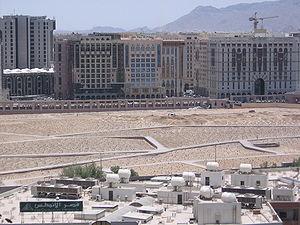
Le cimetière al-Baqî’ ou al-Gharqad est le plus ancien cimetière islamique, situé à Médine à l’angle sud-est de la mosquée du Prophète. Il a été détruit en 1806 et 1925 par les troupes de Al Saoud, à l'instigation de penseurs wahhabites. De nombreux compagnons de Mahomet ainsi que des membres de sa famille sont enterrés dans ce cimetière. En 1806 le cimetière avait été réparé sur l’ordre du sultan ottoman ‘Abdülhamîd II ; mais en 1925, il a été détruit encore une fois, par l’émir Mohammad gouverneur de Médine, sur l’ordre de son père, ‘Abd al-‘Azîz Al-Sa’ûd.
Le wahhabisme ou la dawa wahhabite est un mouvement de réforme se réclamant de l'islam sunnite hanbalite, affirmant prôner « un retour aux pratiques en vigueur dans la communauté musulmane du prophète Mahomet et ses premiers successeurs ou califes ». Il s'agit d'une forme de salafisme.
La destruction de sites liés à l'Islam précoce est un processus toujours en cours essentiellement dans la région du Hedjaz en Arabie saoudite occidentale, en particulier dans les villes saintes de La Mecque et Médine. Il s'agit principalement de la démolition de mosquées anciennes, de cimetières, de tombeaux de Saints, de mausolées et autres sites associés à des personnalités historiques vénérées par les musulmans. Par ces destructions, l'État saoudien cherche à empêcher le culte des saints et la vénération des tombeaux sur son territoire, conformément à la compréhension salafiste des textes de l'islam. Beaucoup de ces démolitions sont également justifiées par l'extension continue de la Mosquée sacrée à La Mecque, et de la Mosquée du Prophète à Médine, et de leurs annexes toujours plus vastes pour accueillir les pèlerins du Hajj, dont le nombre croît avec les années.